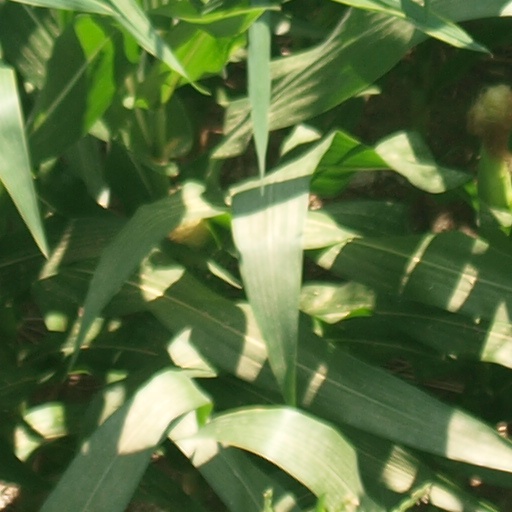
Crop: maize; corn